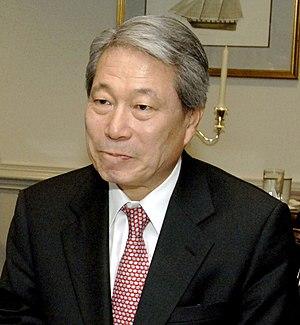
Yu Myung-hwan, né le 8 avril 1946, est un homme politique sud-coréen qui a été ministre des Affaires étrangères de la Corée du Sud du 29 février 2008 au 4 septembre 2010.